Harry J. Brooks

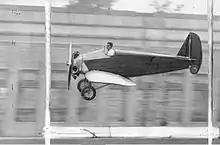
Harry Brooks piloting the first Ford Flivver, c. 1927

When Ford released the new Ford Flivver in 1926, Brooks used the prototype to fly to his home just north of Ford Airport.